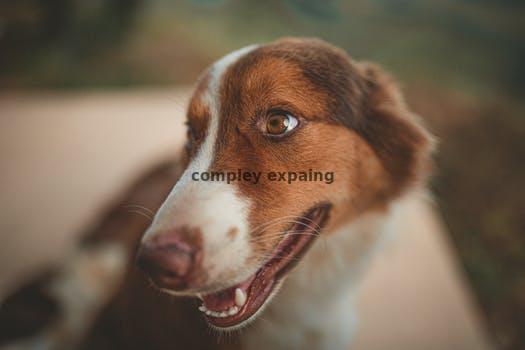
Label: Watermark